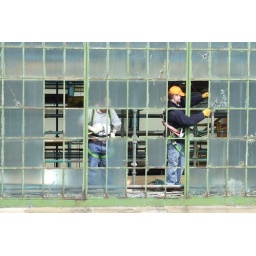
Replacing the glass in the building across the road from the studios in Byker